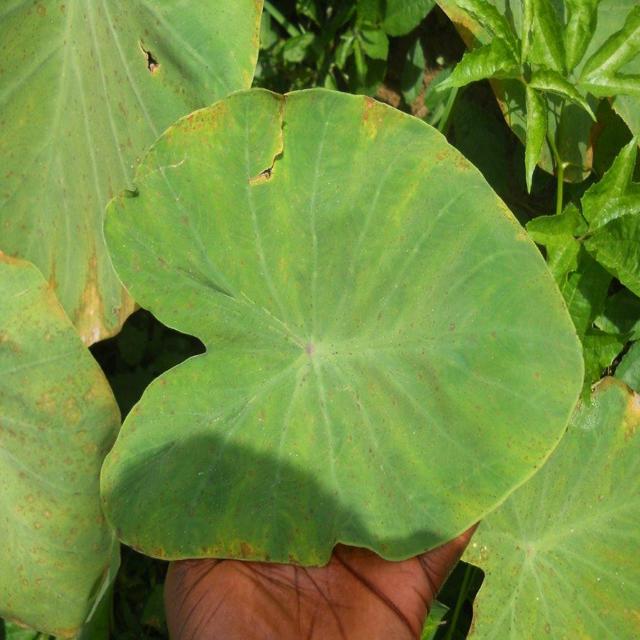
Label: Healthy